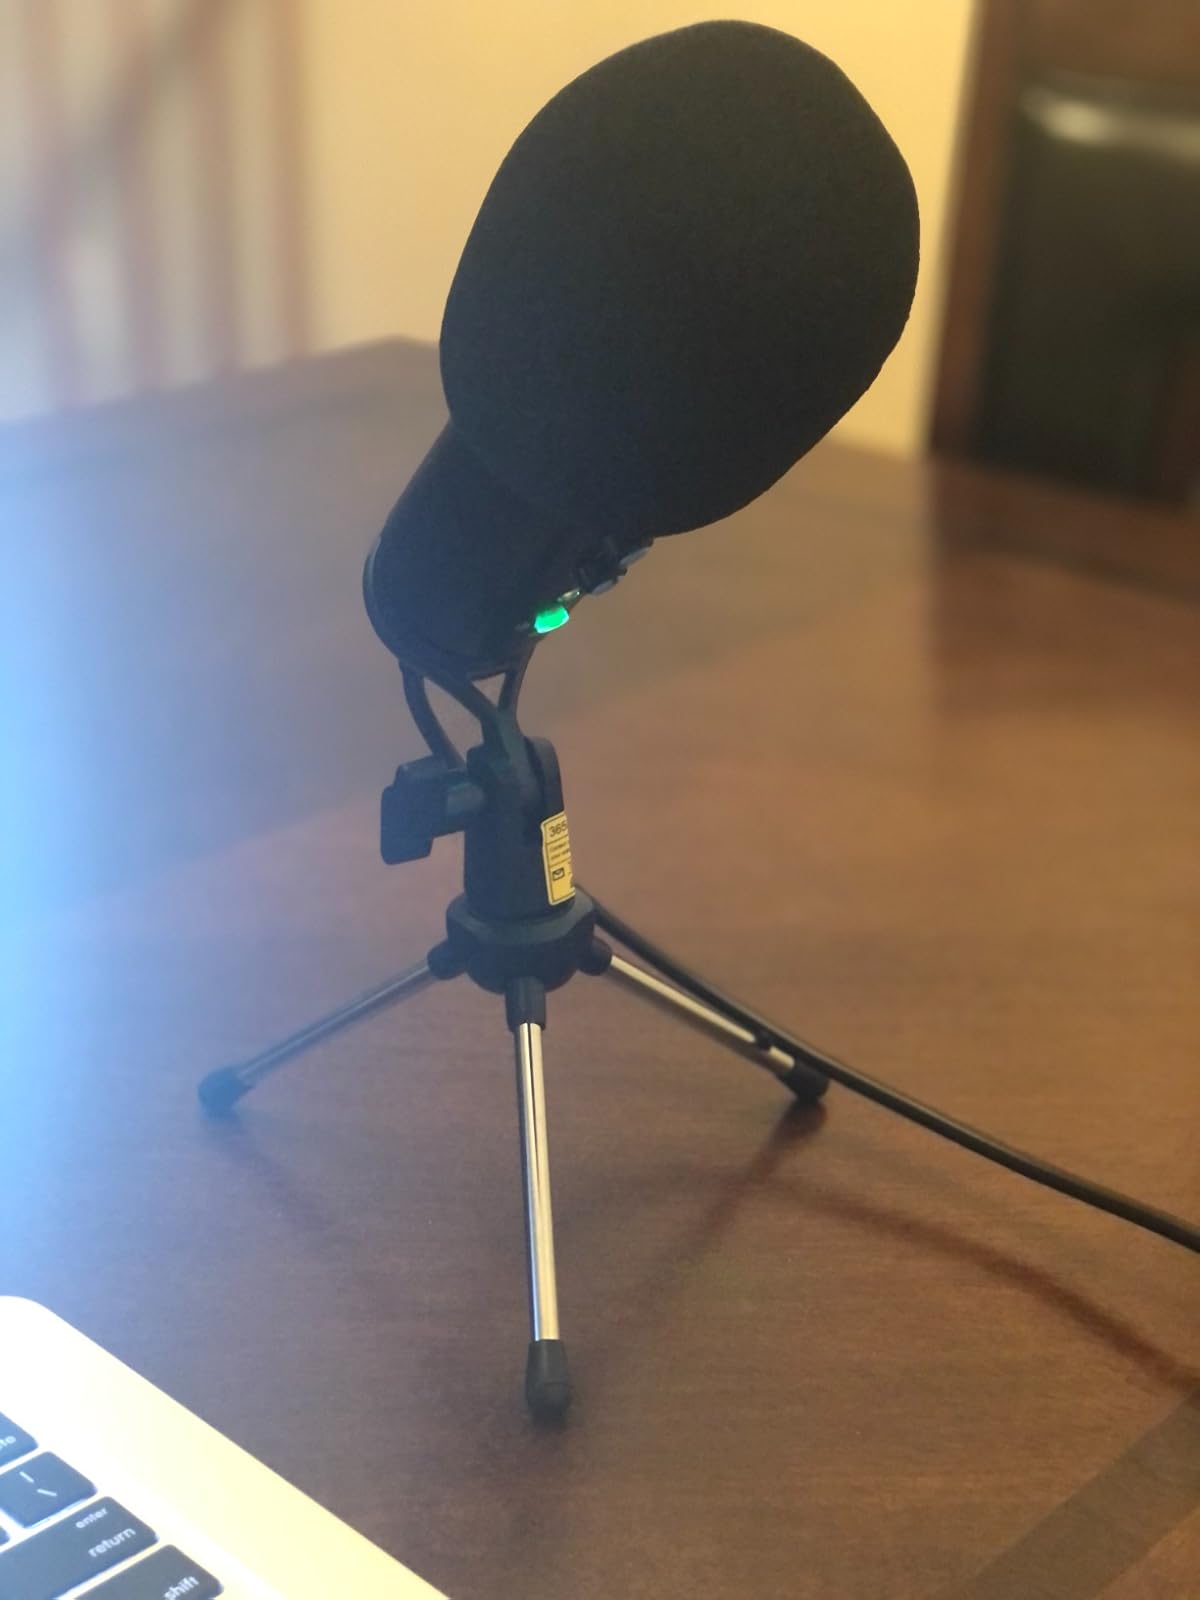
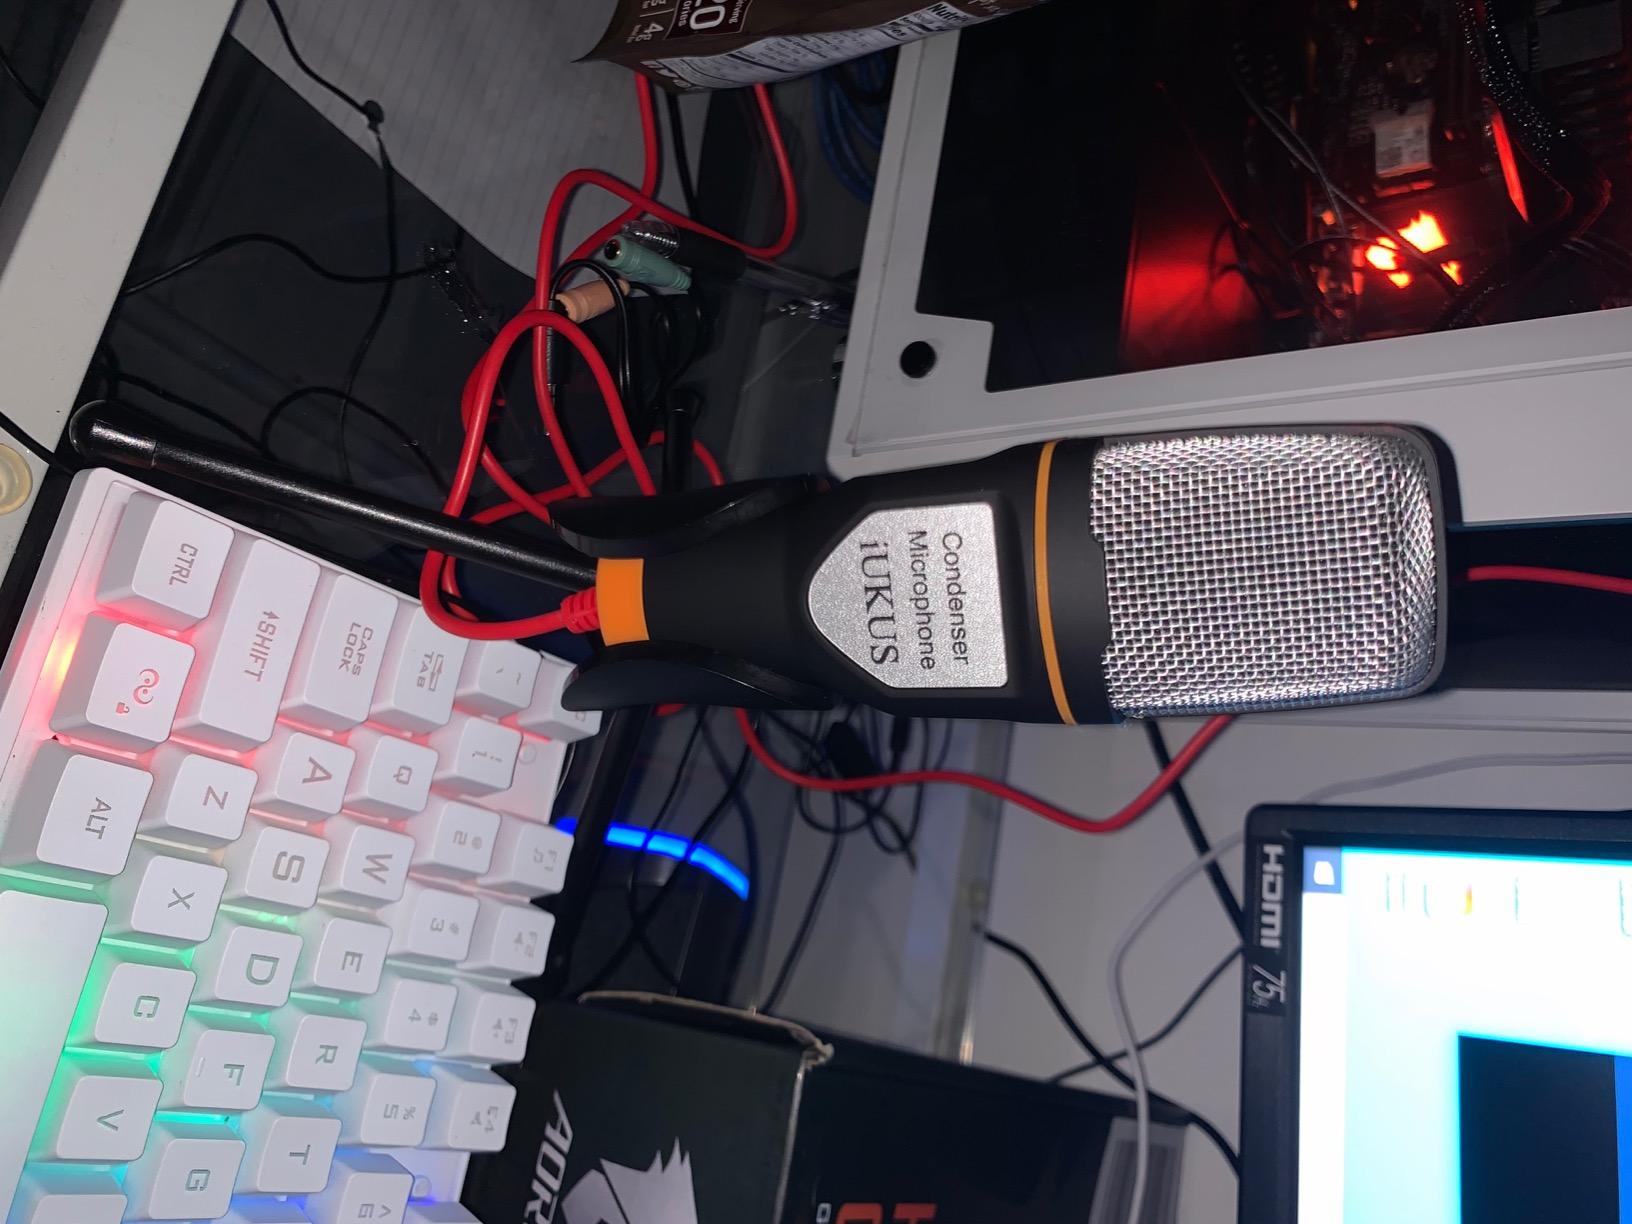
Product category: microphone
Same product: no